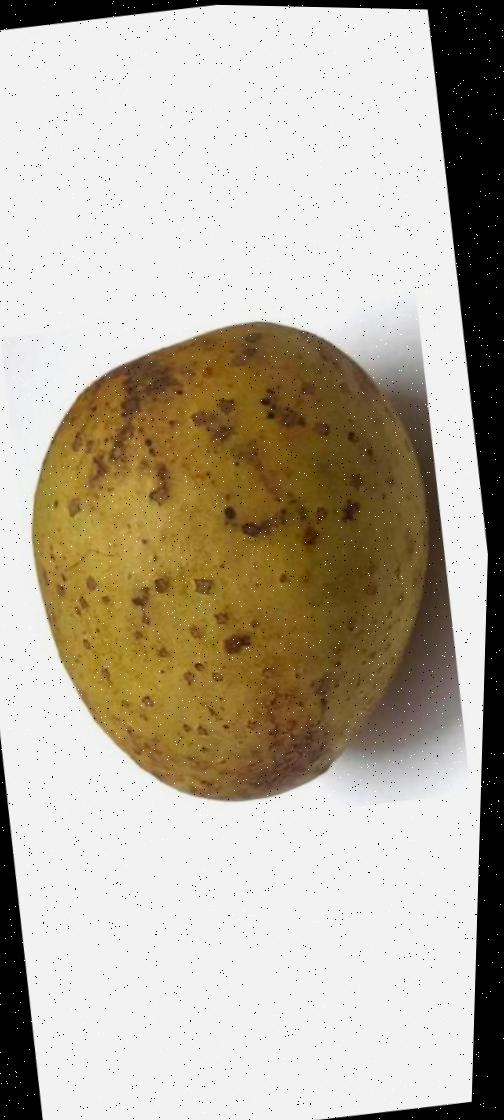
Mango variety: Gourmoti